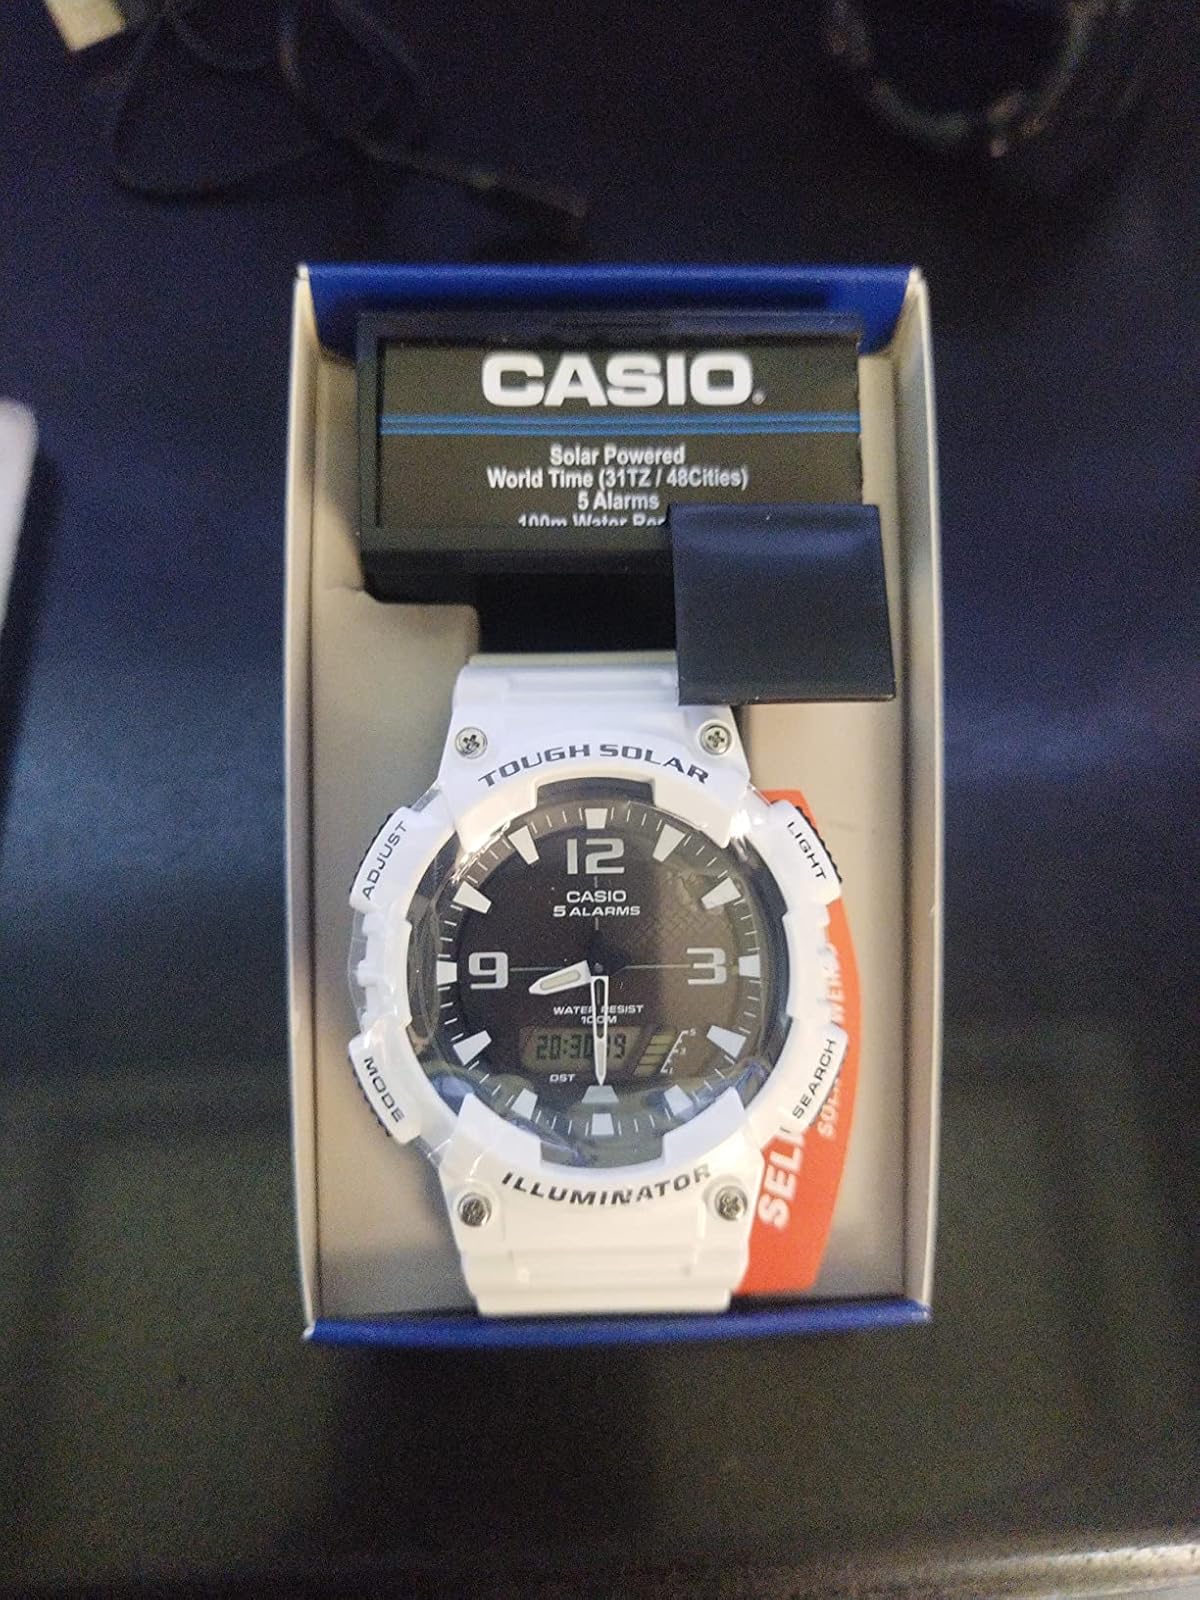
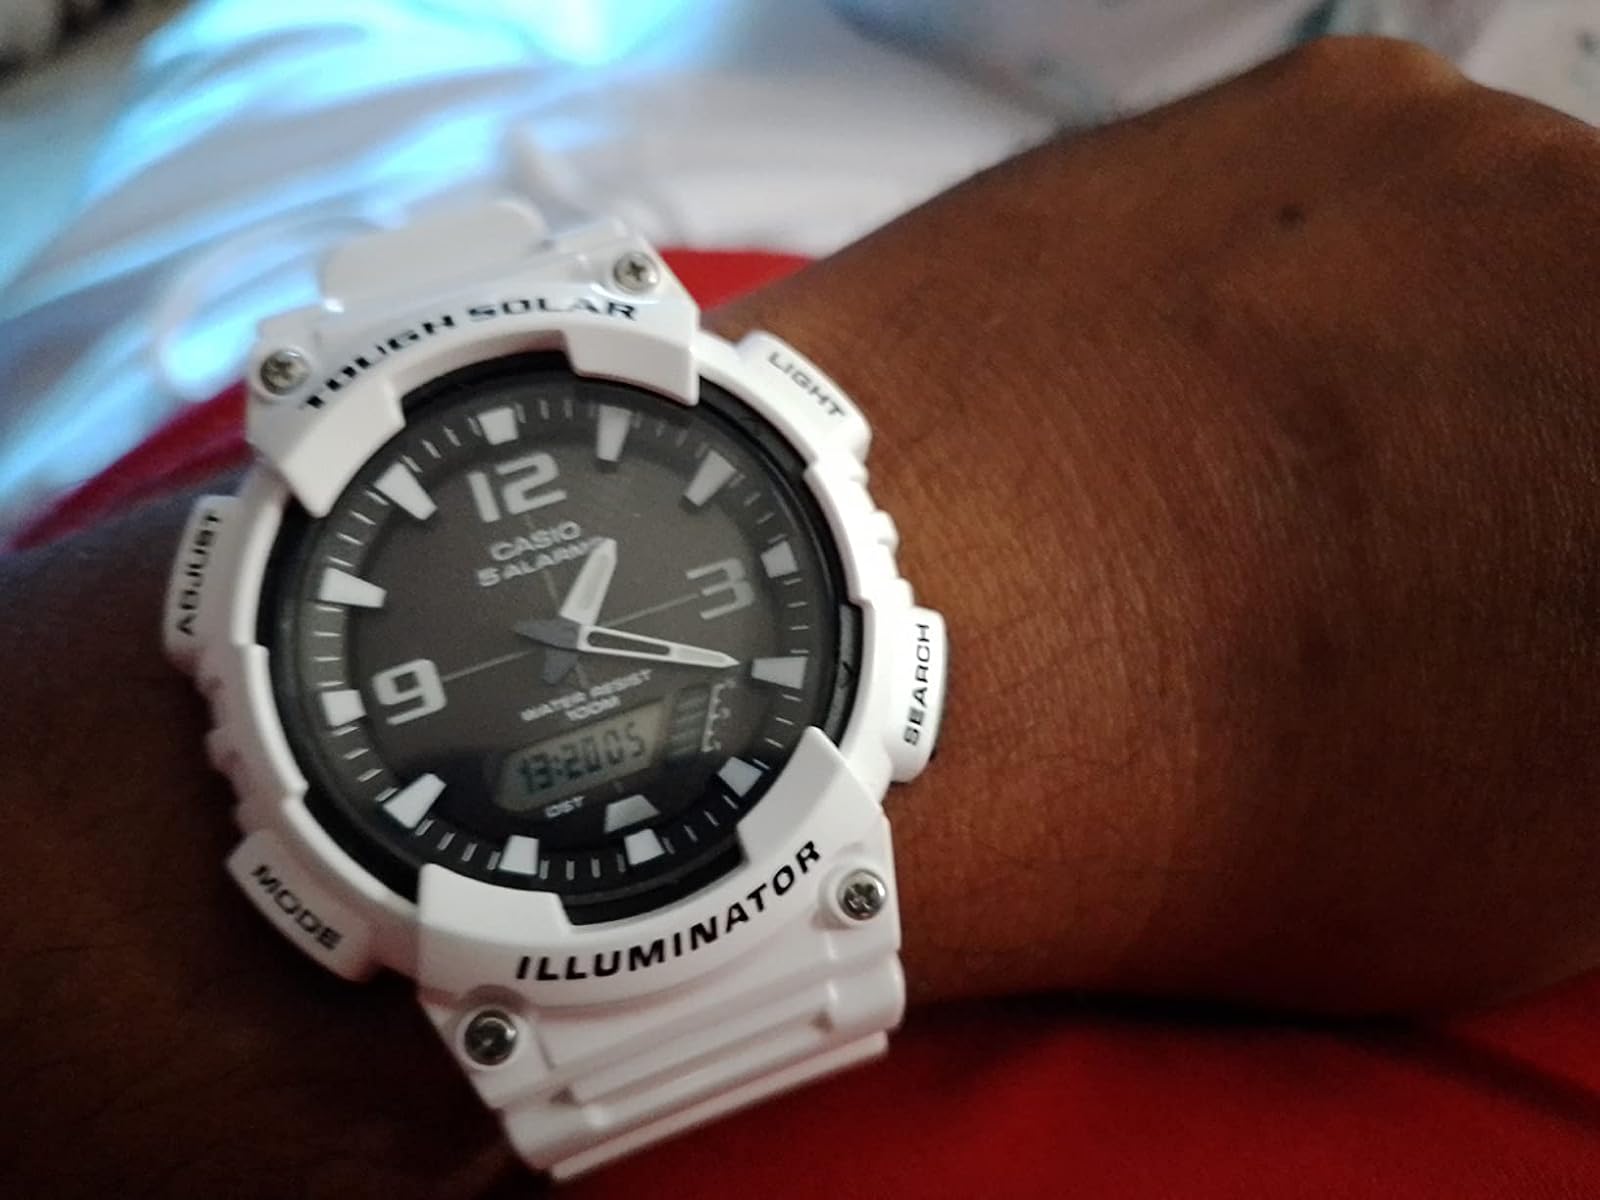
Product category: accessories_watch
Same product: yes